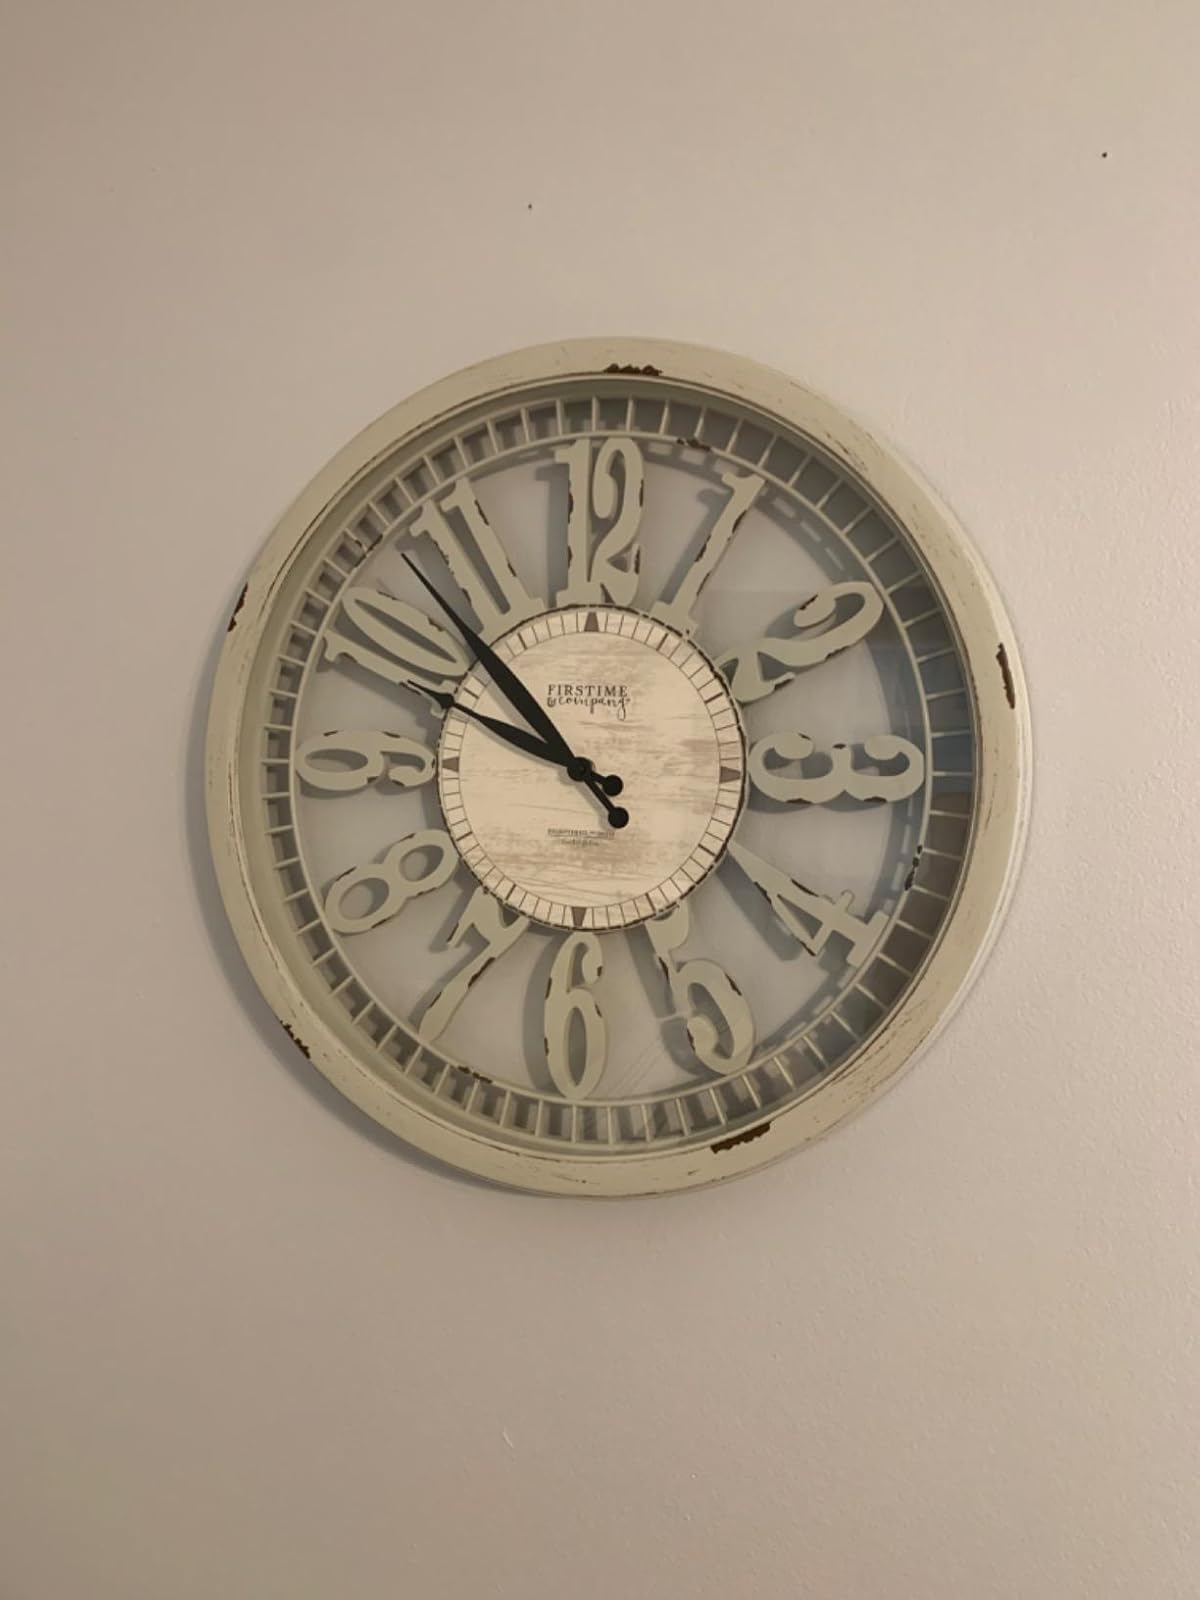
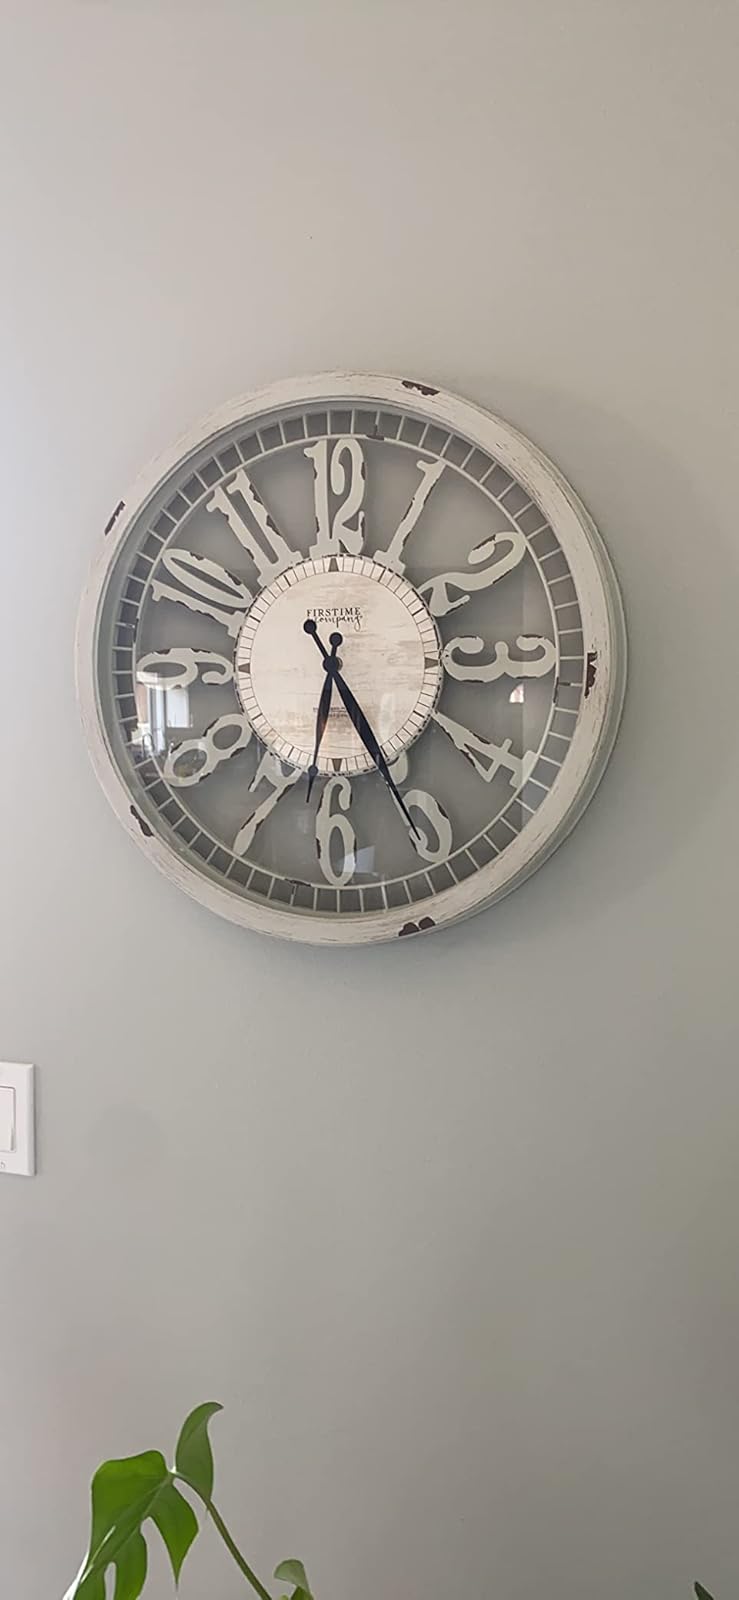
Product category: clock
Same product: yes